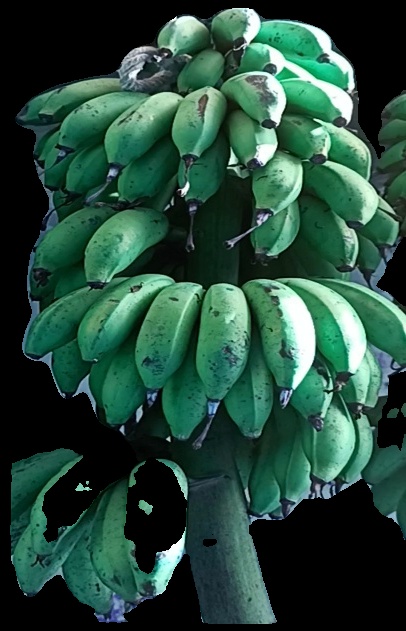
Variety: rasbale
Grade: grade2